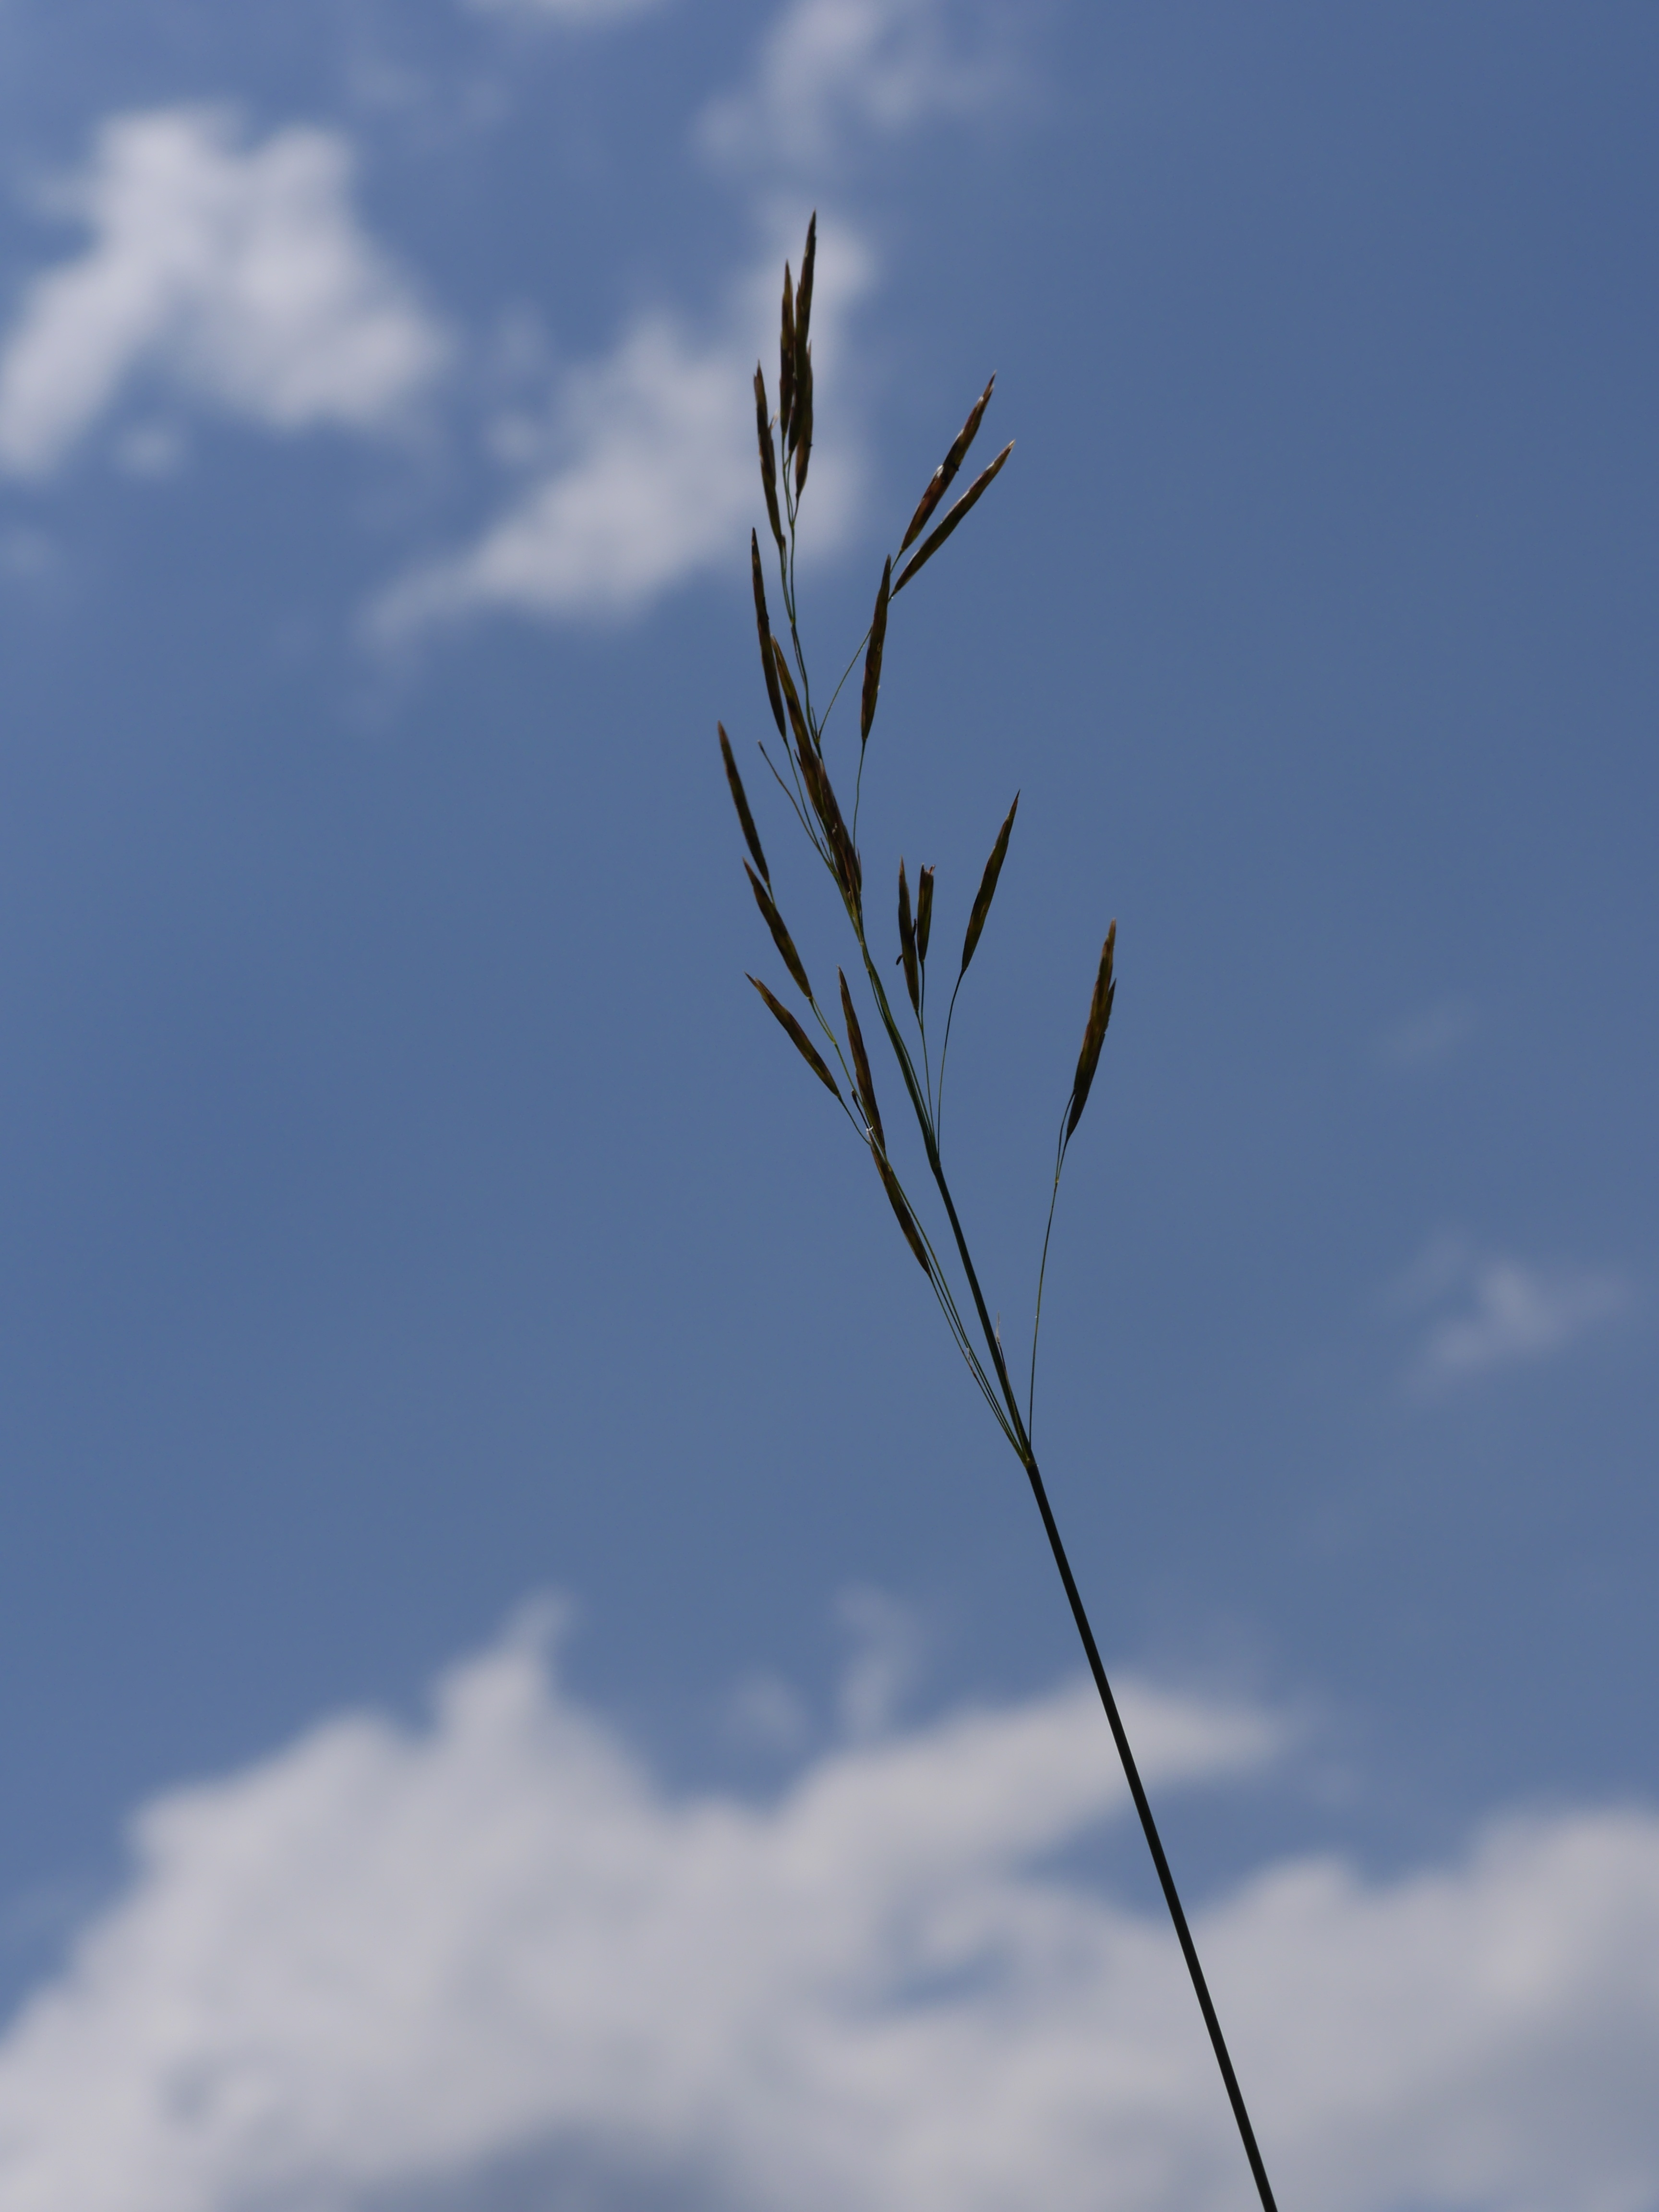
nature, grass, branch, bird, wing, cloud, plant, sky, countryside, flower, wind, flock, summer, environment, line, pasture, natural, blue, day, grass family, atmosphere of earth